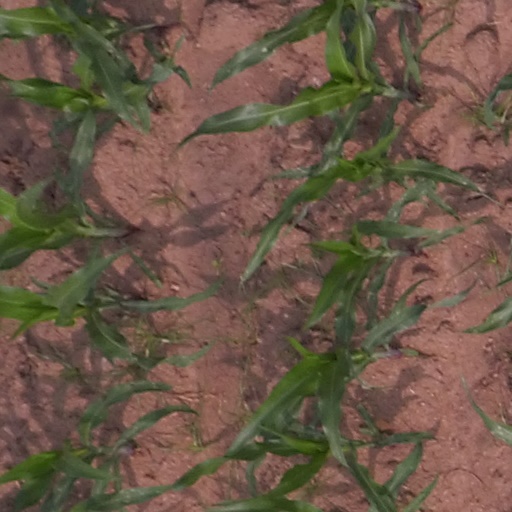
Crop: maize; corn